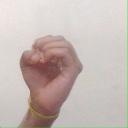
अक्षर: ऊ